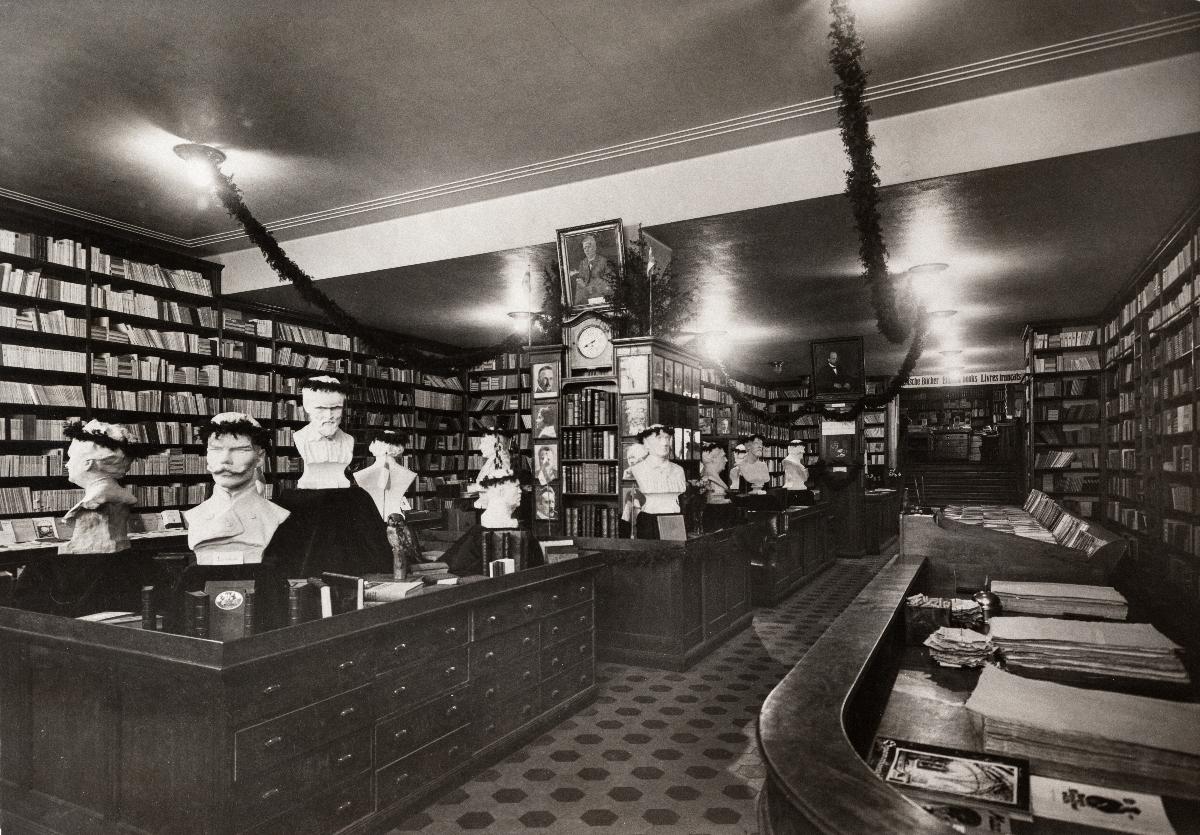
Yleinen kirjallisuusviikko Suomalaisessa kirjakaupassa Helsingissä vuonna 1921
National literature week at the Suomalainen Kirjakauppa, Finnish bookstore, in Helsinki in 1921
sisällön kuvaus: Ensimmäistä kertaa järjestetty valtakunnallinen kirjallisuusviikko Suomalaisessa kirjakaupassa Helsingissä vuonna 1921. content description: National literature week at the Suomalainen Kirjakauppa, Finnish bookstore, in Helsinki in 1921.
Vuosi: 1921
Paikka: Suomi
Aiheet: kirjakaupat; antiikin kirjallisuus; kirjat; veistokset; interiöörit; book shops; literature; books; sculptures (works of art); interiors; bokhandlar; litteratur; böcker; skulpturer; interiörer